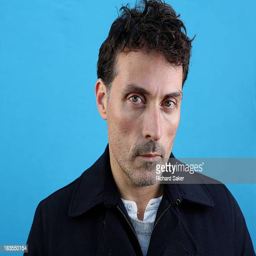
actor is photographed for the observer